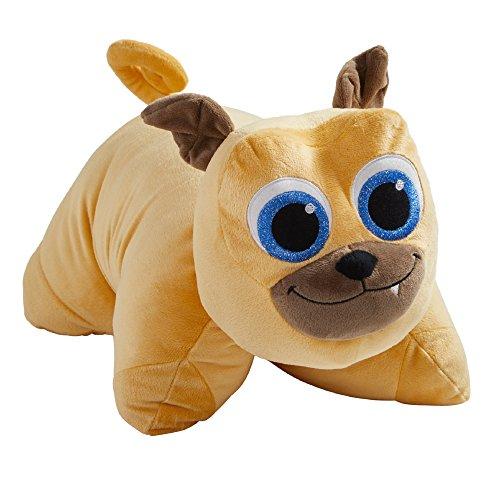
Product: Pillow Pets Disney, Rolly, 16" Stuffed Animal Plush Pillow Pet
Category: Toys & Games | Stuffed Animals & Plush Toys | Plush Pillows
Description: Bark and chase and chew: fans of puppy dog pals will love this rolly pillow pet Go on adventures around the world with your favorite puppy Pug and save the day In pillow pet form, rolly is the perfect cuddly, soft travel companion for boys and girls.
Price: $23.99
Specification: ProductDimensions:7x7x14inches|ItemWeight:10.4ounces|ShippingWeight:10.4ounces(Viewshippingratesandpolicies)|DomesticShipping:ItemcanbeshippedwithinU.S.|InternationalShipping:ThisitemcanbeshippedtoselectcountriesoutsideoftheU.S.LearnMore|ASIN:B0799Q7GHZ|Itemmodelnumber:01201408H|Manufacturerrecommendedage:0monthsandup